Bert Robinson (footballer)

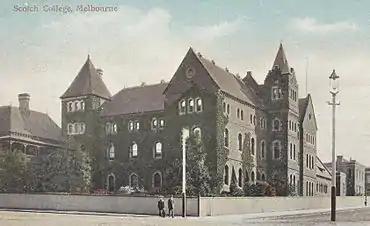
Scotch College at its former East Melbourne site (circa 1906) prior to moving to the current site at Hawthorn

He was educated at Scotch College, Melbourne; which, at the time, was located in East Melbourne.